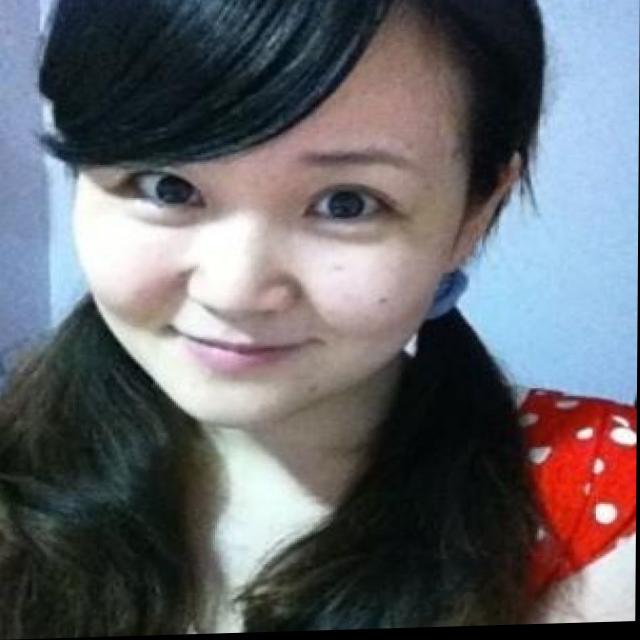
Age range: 21-44